RAF Chelveston

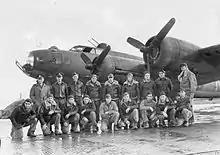
Bomber crew and ground crew of the 305th Bomb Group with their B-17 Flying Fortress after the first daylight raid on Nazi Germany

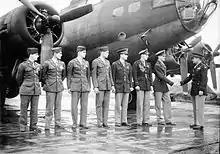
Colonel Curtis LeMay officially congratulates a bomber crew of the 305th Bomb Group in front of their B-17 Flying Fortress.

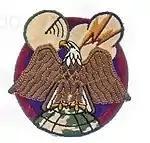
Emblem of the 42nd Tactical Reconnaissance Squadron

The next group to use Chelveston was the 305th Bombardment Group (Heavy), moving in from RAF Grafton Underwood in December 1942. The 305th Bomb Group was one of the most decorated USAAF bomb groups in the European Theater.